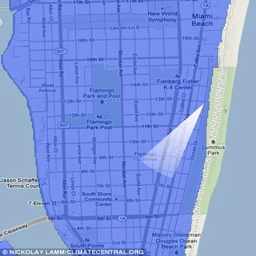
a map in the next few centuries if sea level rises feet